Japanese battleship Haruna

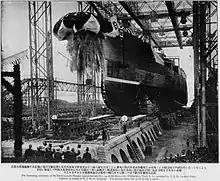
Launch of "Haruna", 14 December 1913

"Haruna" was the fourth and last of the Imperial Japanese Navy's "Kongō"-class battlecruisers, a line of capital ships designed by the British naval engineer George Thurston. The class was ordered in 1910 in the Japanese Emergency Naval Expansion Bill after the commissioning of in 1908. The four battlecruiser s of the "Kongō" class were designed to match the naval capabilities of the other major powers at the time; they have been called the battlecruiser versions of the British (formerly Turkish) battleship . Their heavy armament and armor protection (which contributed 23.3 percent of their displacement) were greatly superior to those of any other Japanese capital ship afloat at the time.